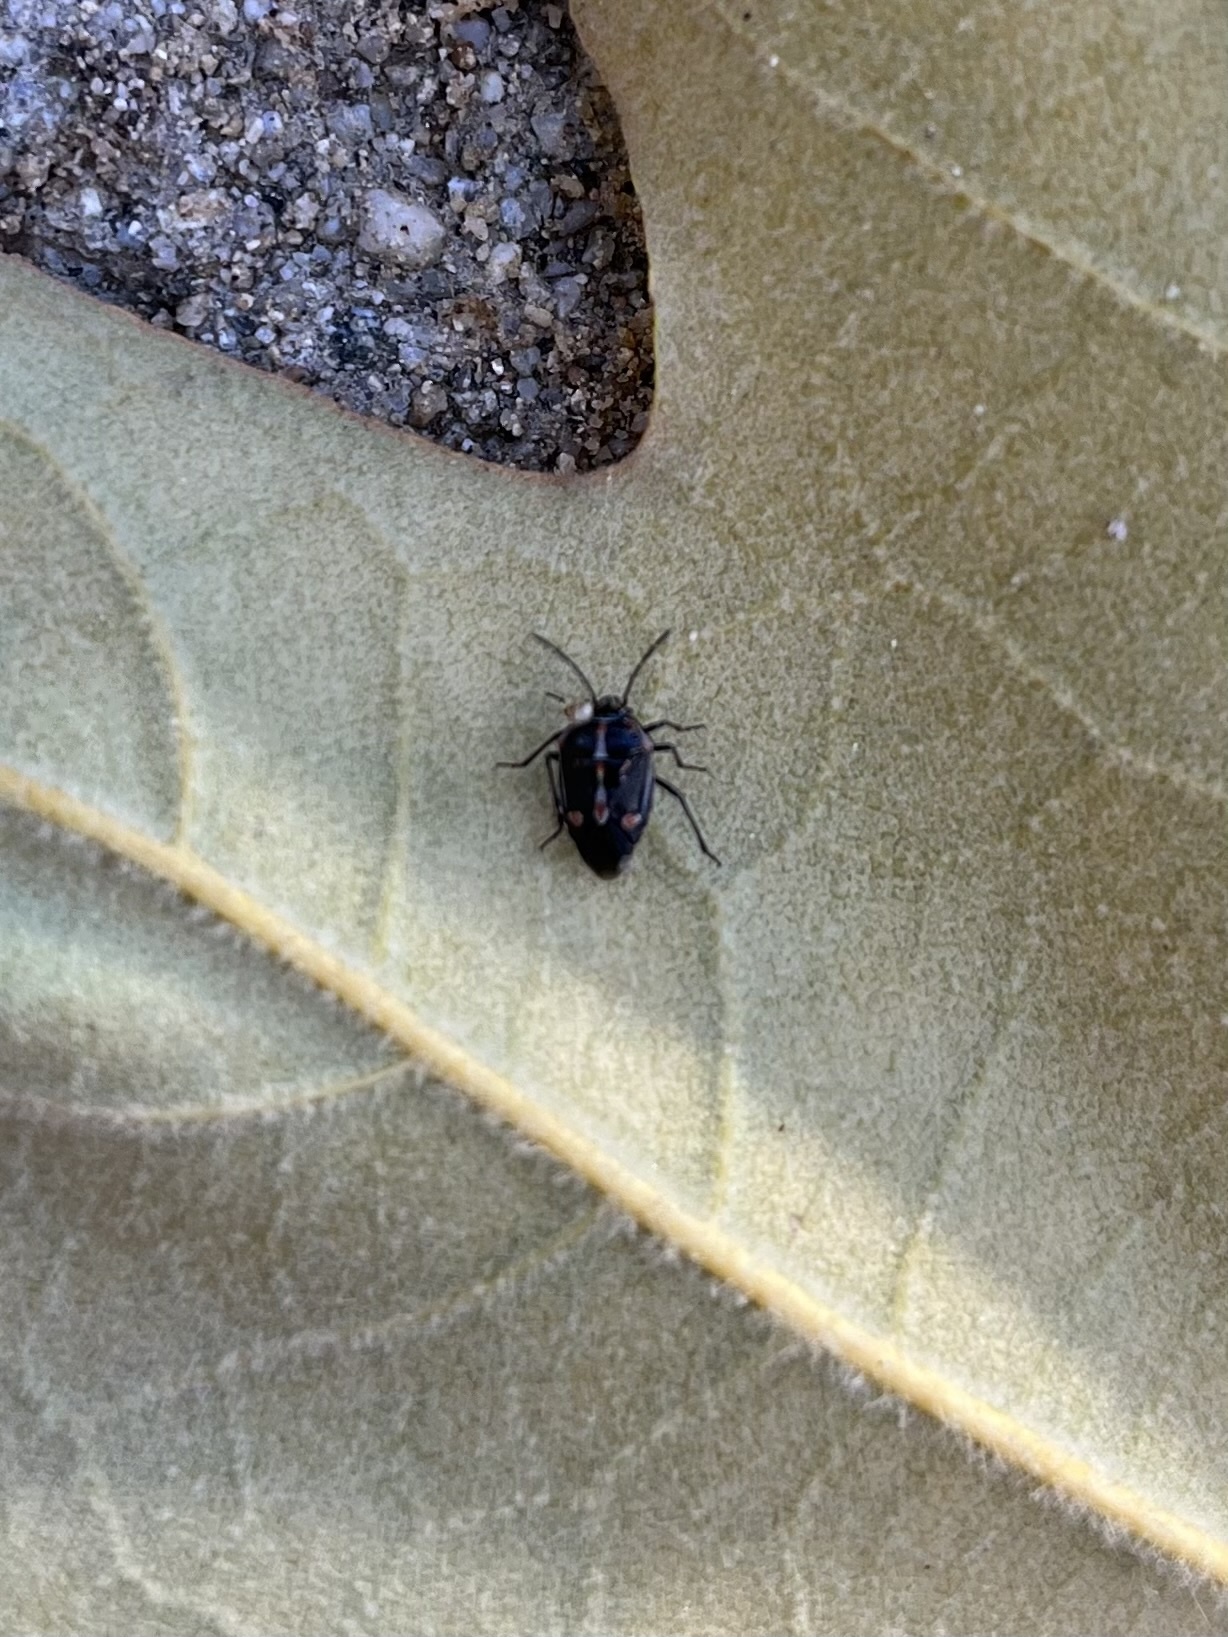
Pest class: stink_bug